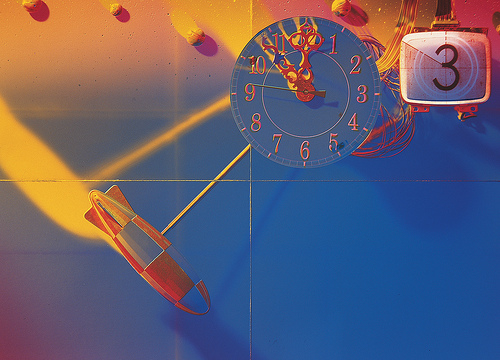
question: 時計の一番太い針はどこを指していますか？
answer: 文字盤の12のところ

question: 右上に3と書かれた数字はどんな文字を使っていますか？
answer: ゴシック体でアラビア数字

question: 時計の一番太い針に針の向こう側が見えるくらいの穴はいくつ空いていますか？
answer: 5つ

question: 時計はいつ頃を指していますか？
answer: 11時55分ごろ

question: 時計の秒針は何秒ごろを指していますか？
answer: 46から47秒ごろ

question: 時計の振り子はどんな形ですか？
answer: 飛行船やロケットのような形

question: 文字盤は何色ですか？
answer: 群青色

question: 振り子の影の色は何色ですか？
answer: オレンジ